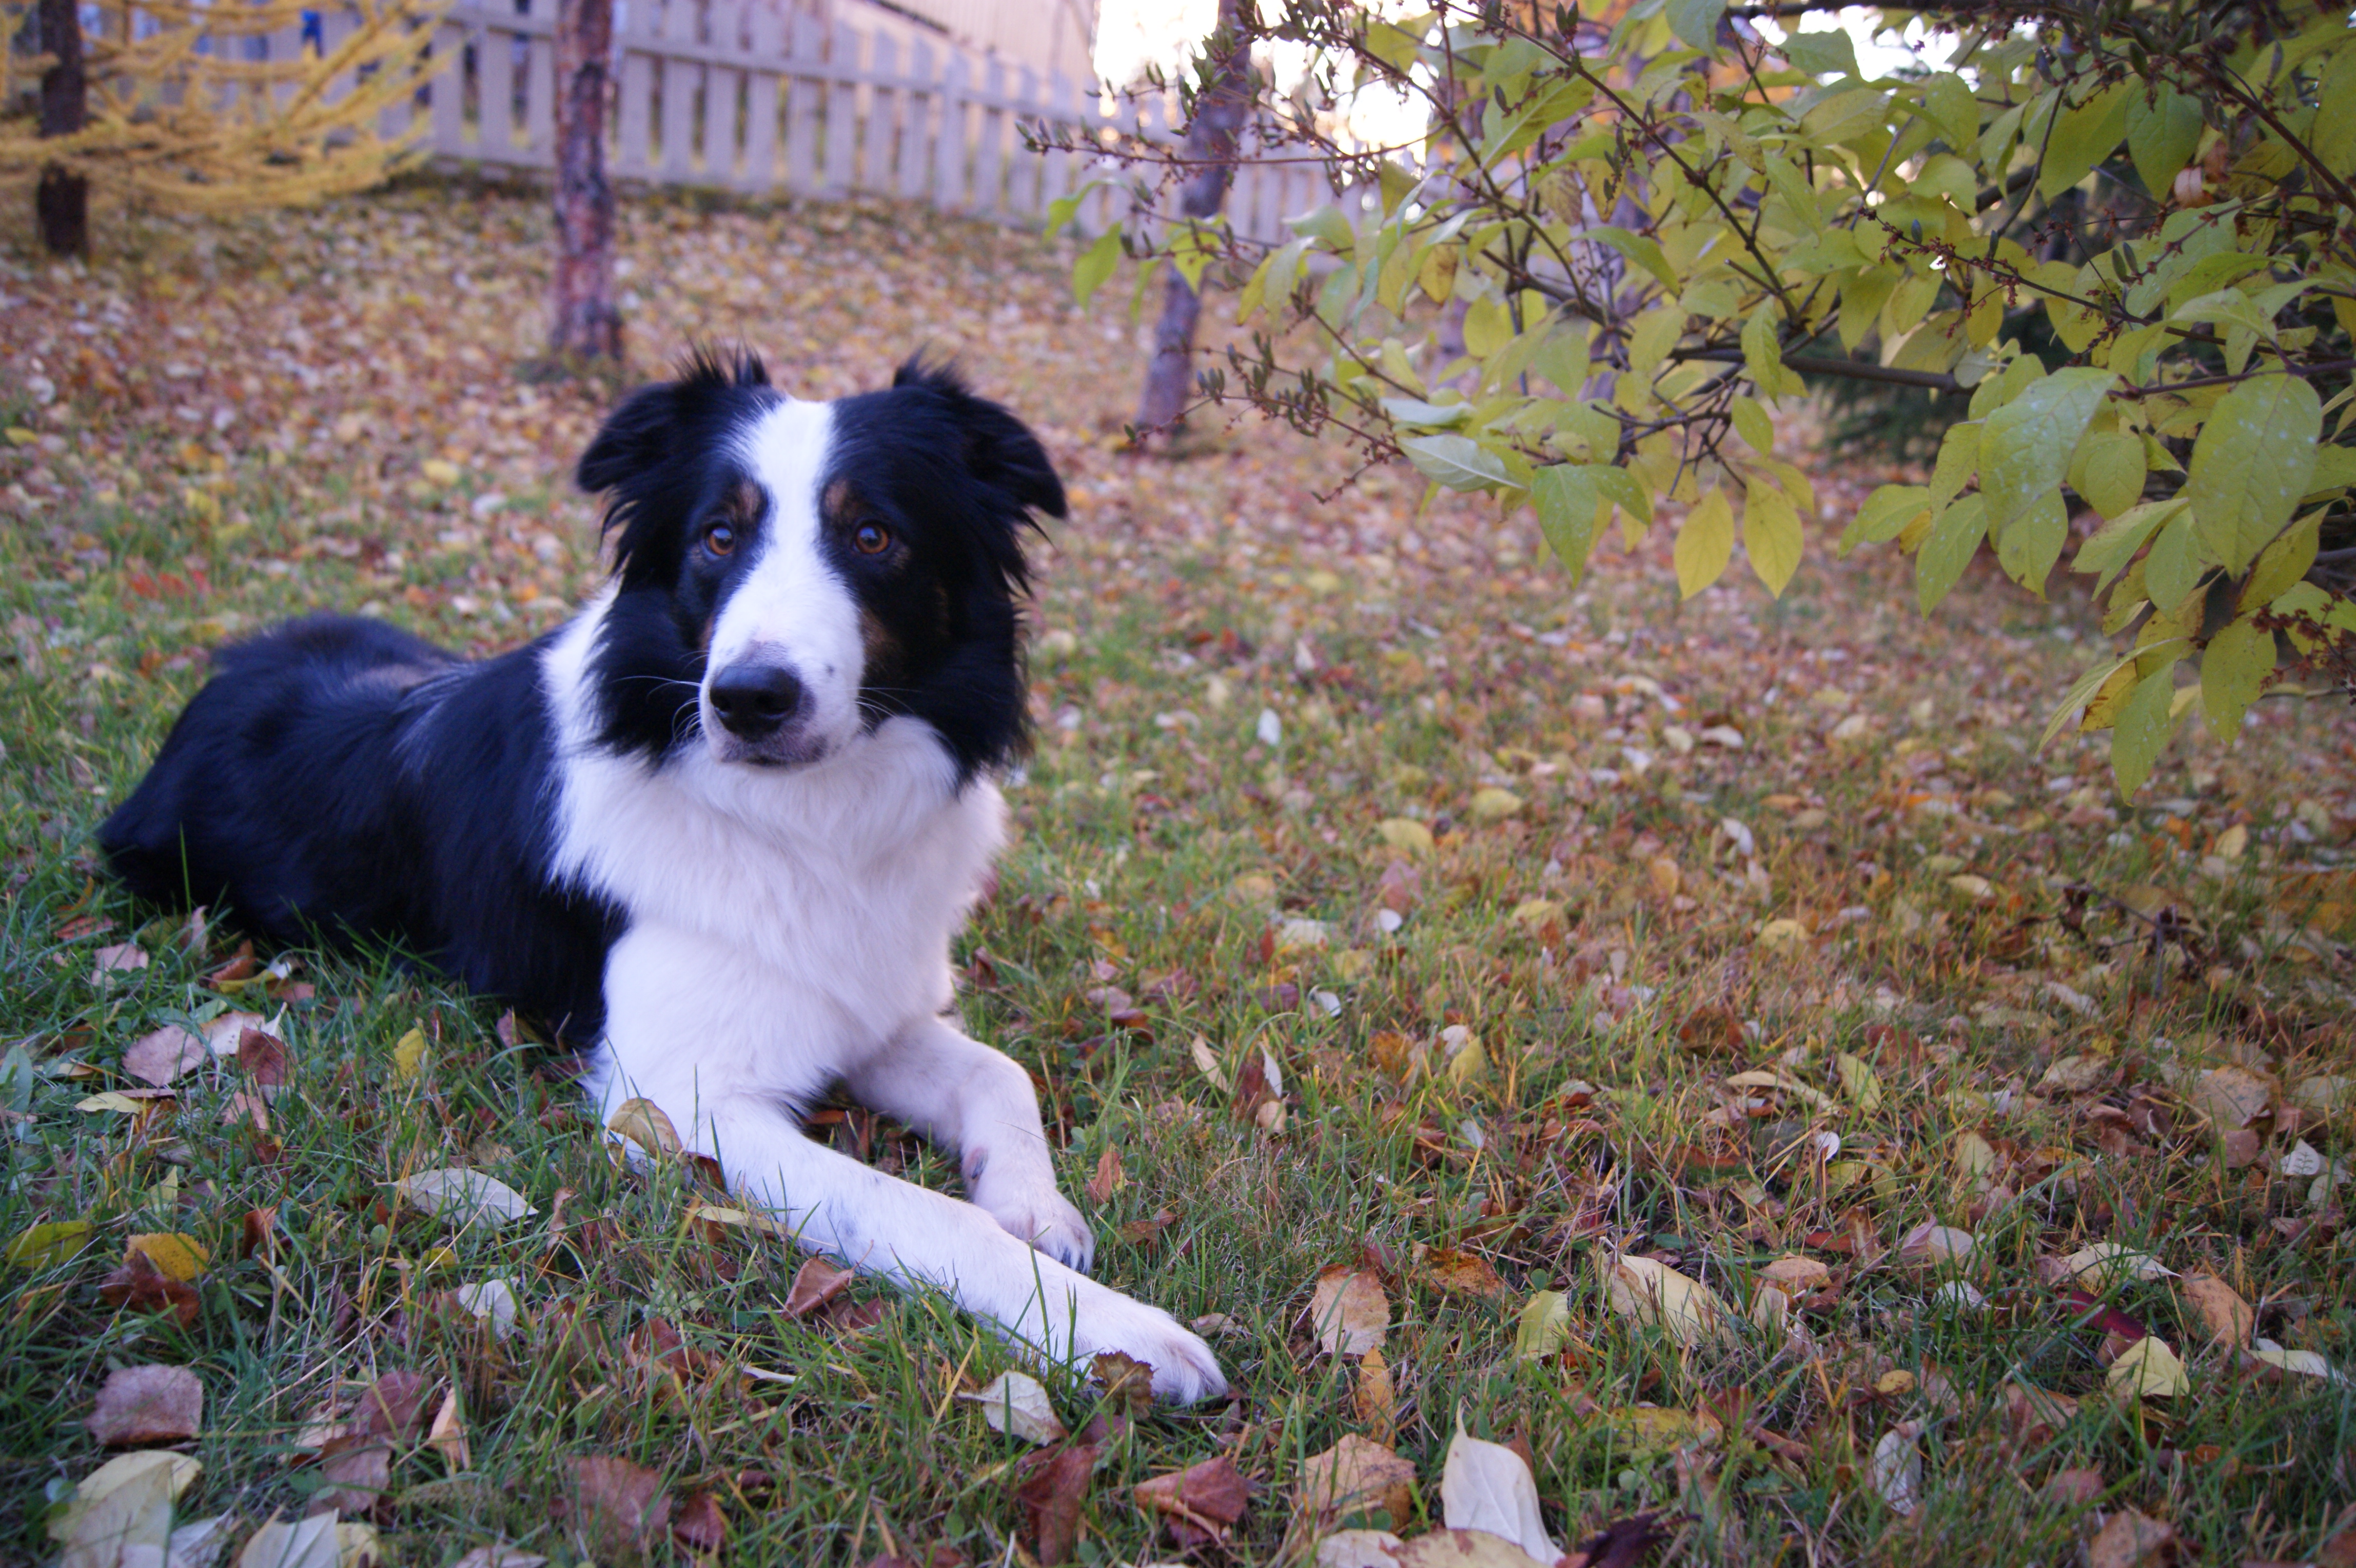
grass, dog, animal, pet, backyard, mammal, border collie, publicdomain, zoology, veterinaryscience, vertebrate, bordercollie, dog breed, landseer, dog like mammal, dog breed group